French ship Bretagne (1766)

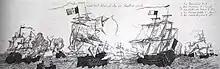
An incorrect representation of the Battle of Ushant depicting "Bretagne" fighting HMS "Victory".

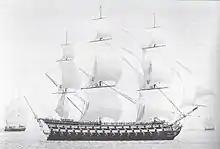
Representation of "Bretagne" circa 1782, Peabody Essex Museum, Salem, Massachusetts.

She took part in most of the engagements of the European theatre of the Anglo-French War, notably the Battle of Ushant in 1778, where she served as Orvilliers' flagship, with Parscau du Plessix as flag captain. She took part in the Armada of 1779, but an epidemic aboard forced her to return to Brest in September. In 1779, her armament was reinforced by adding 10 further 6-pounders to her quarterdeck, turning her into a 110-gun. On 2 September 1780, "Bretagne" left Brest for Cadiz, where she took part in the Great Siege of Gibraltar.